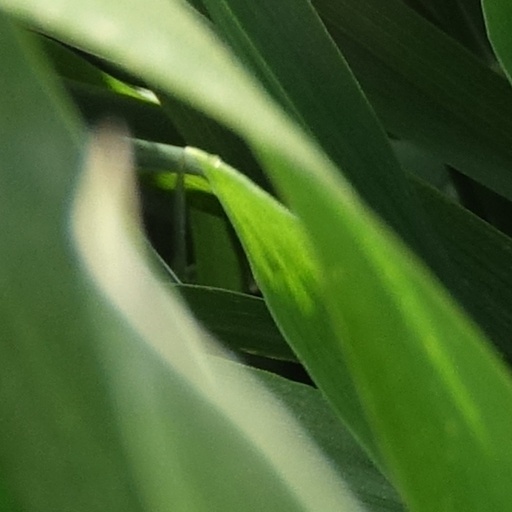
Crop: wheat